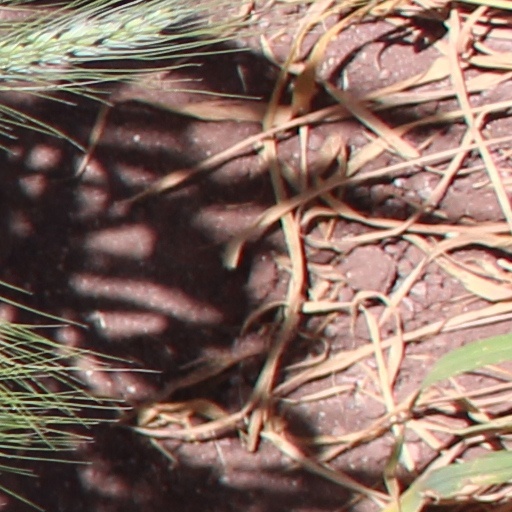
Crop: wheat